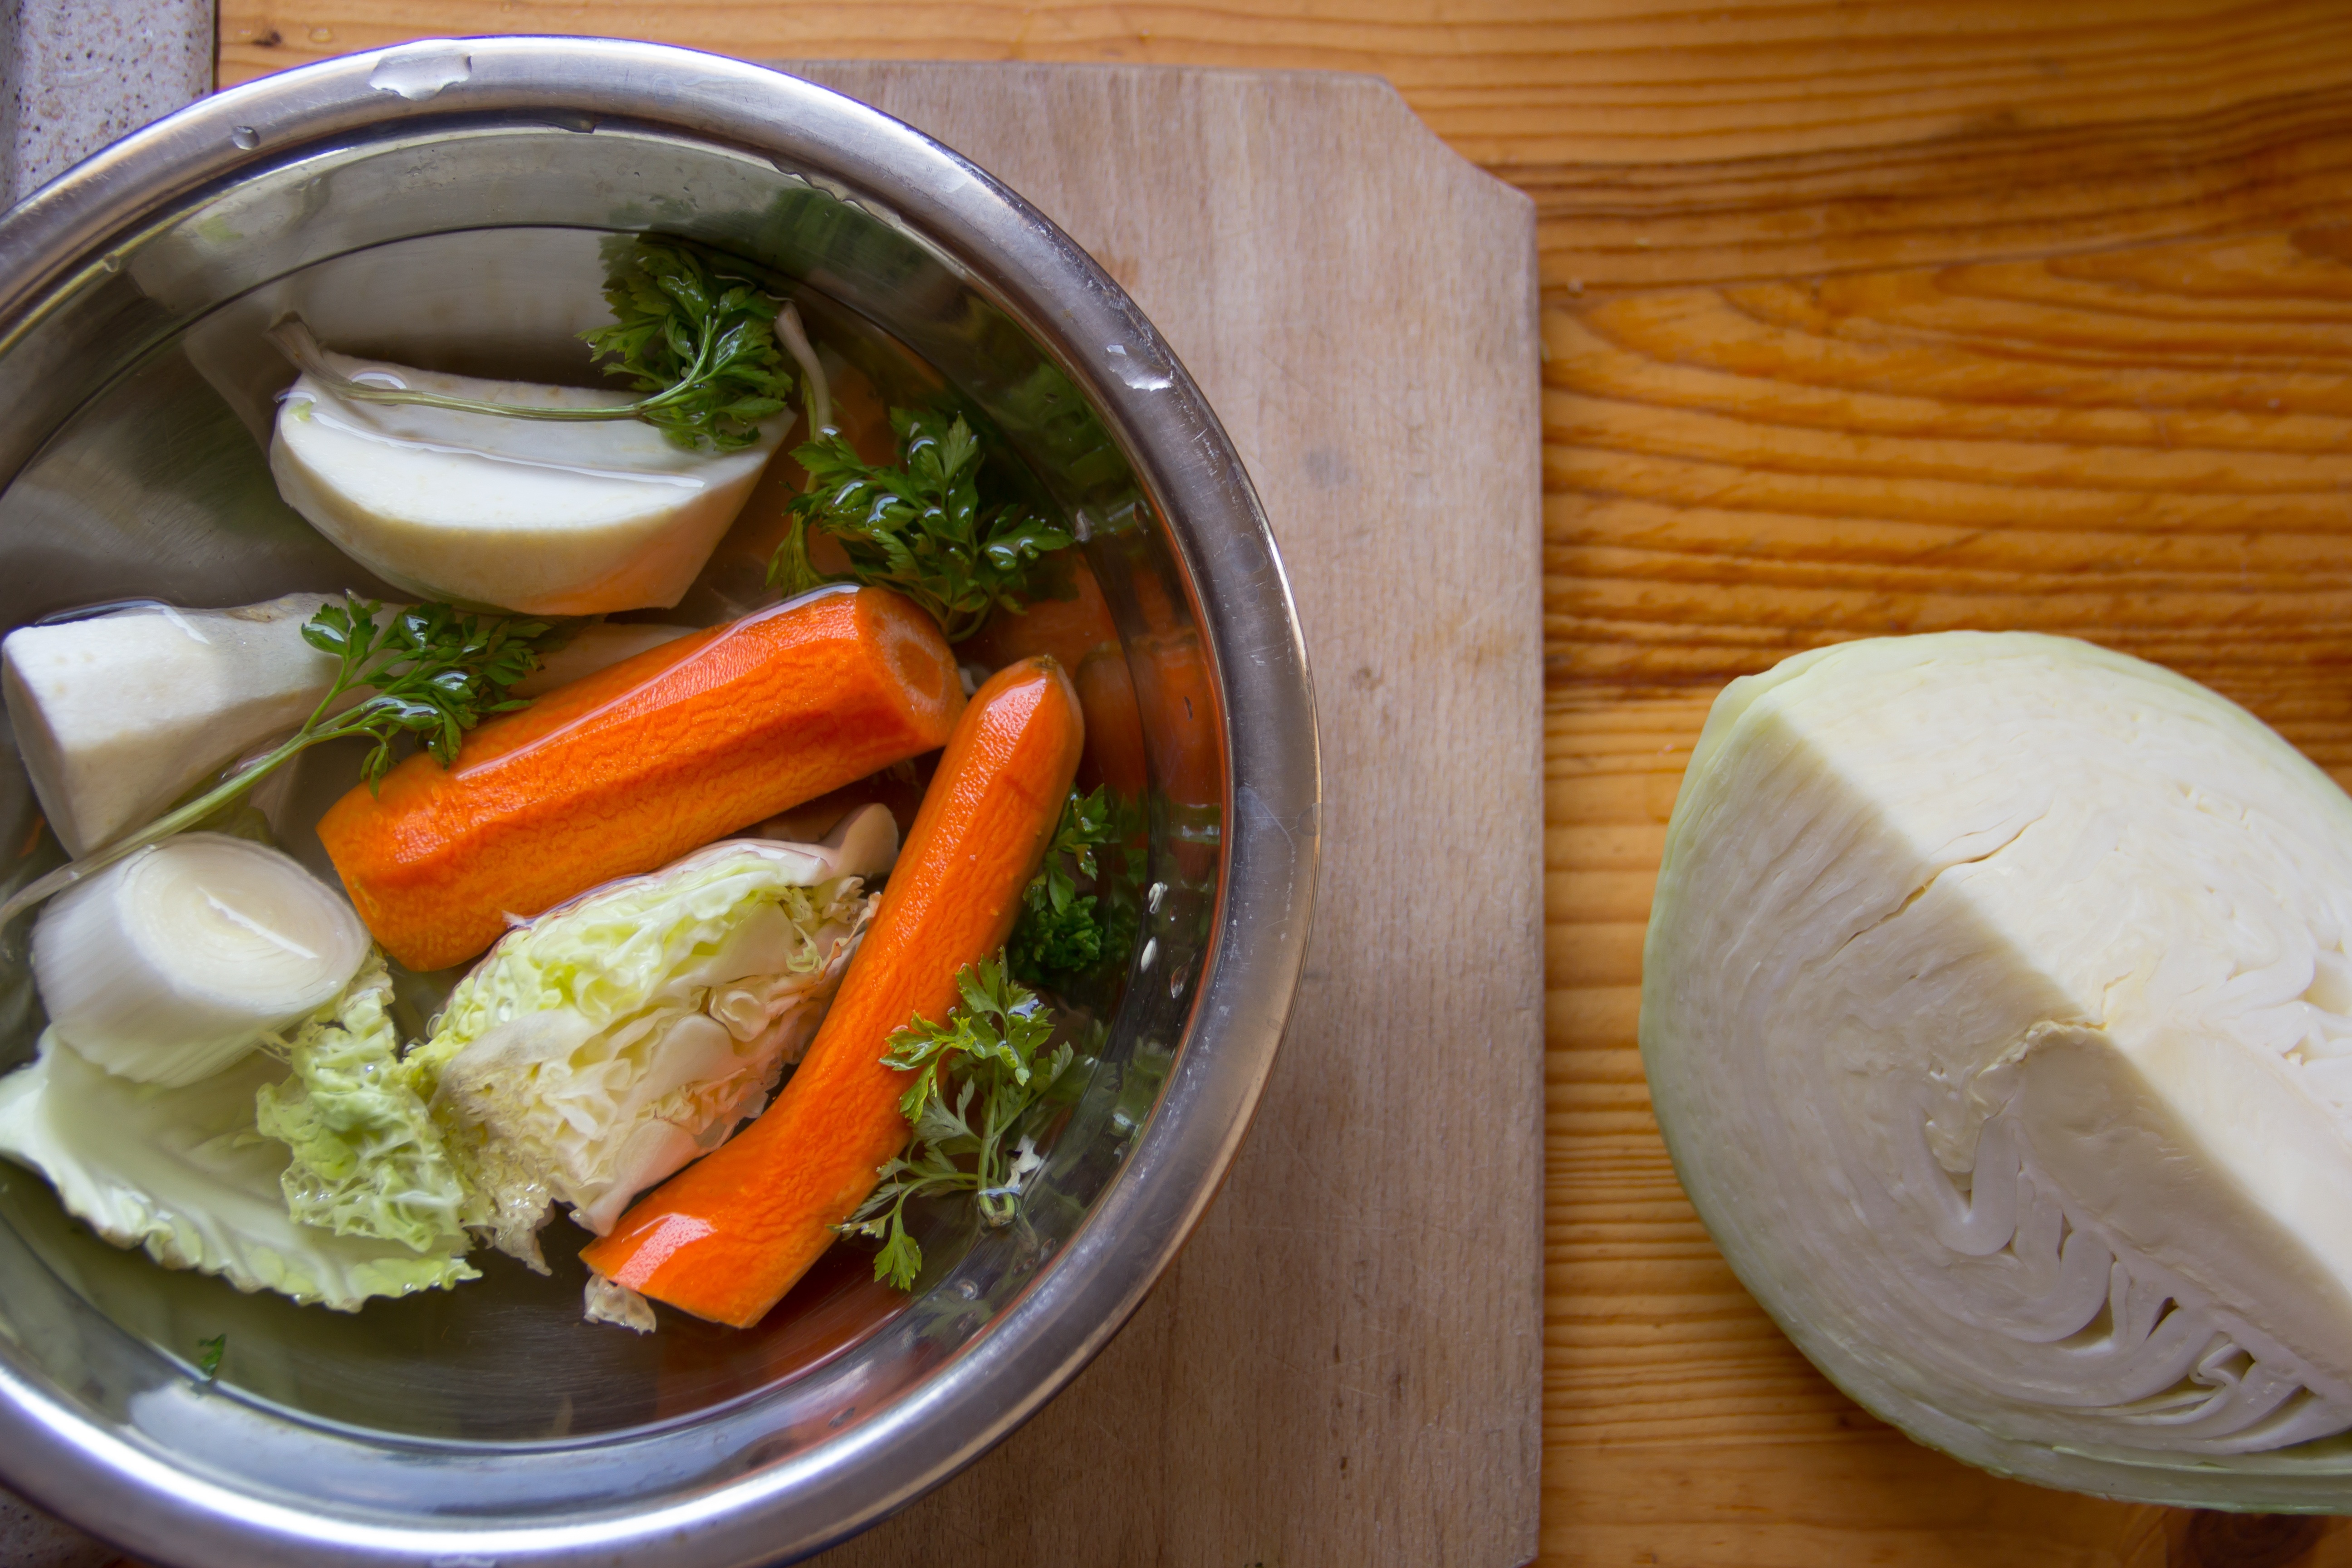
dish, meal, food, cooking, produce, vegetable, fresh, weight, fish, lifestyle, healthy, lunch, cuisine, delicious, fitness, carrot, asian food, eating, vegetables, seasonal, tasty, vegan, vegetarian, raw, shape, loss, diet, organic, hungry, bio, veg